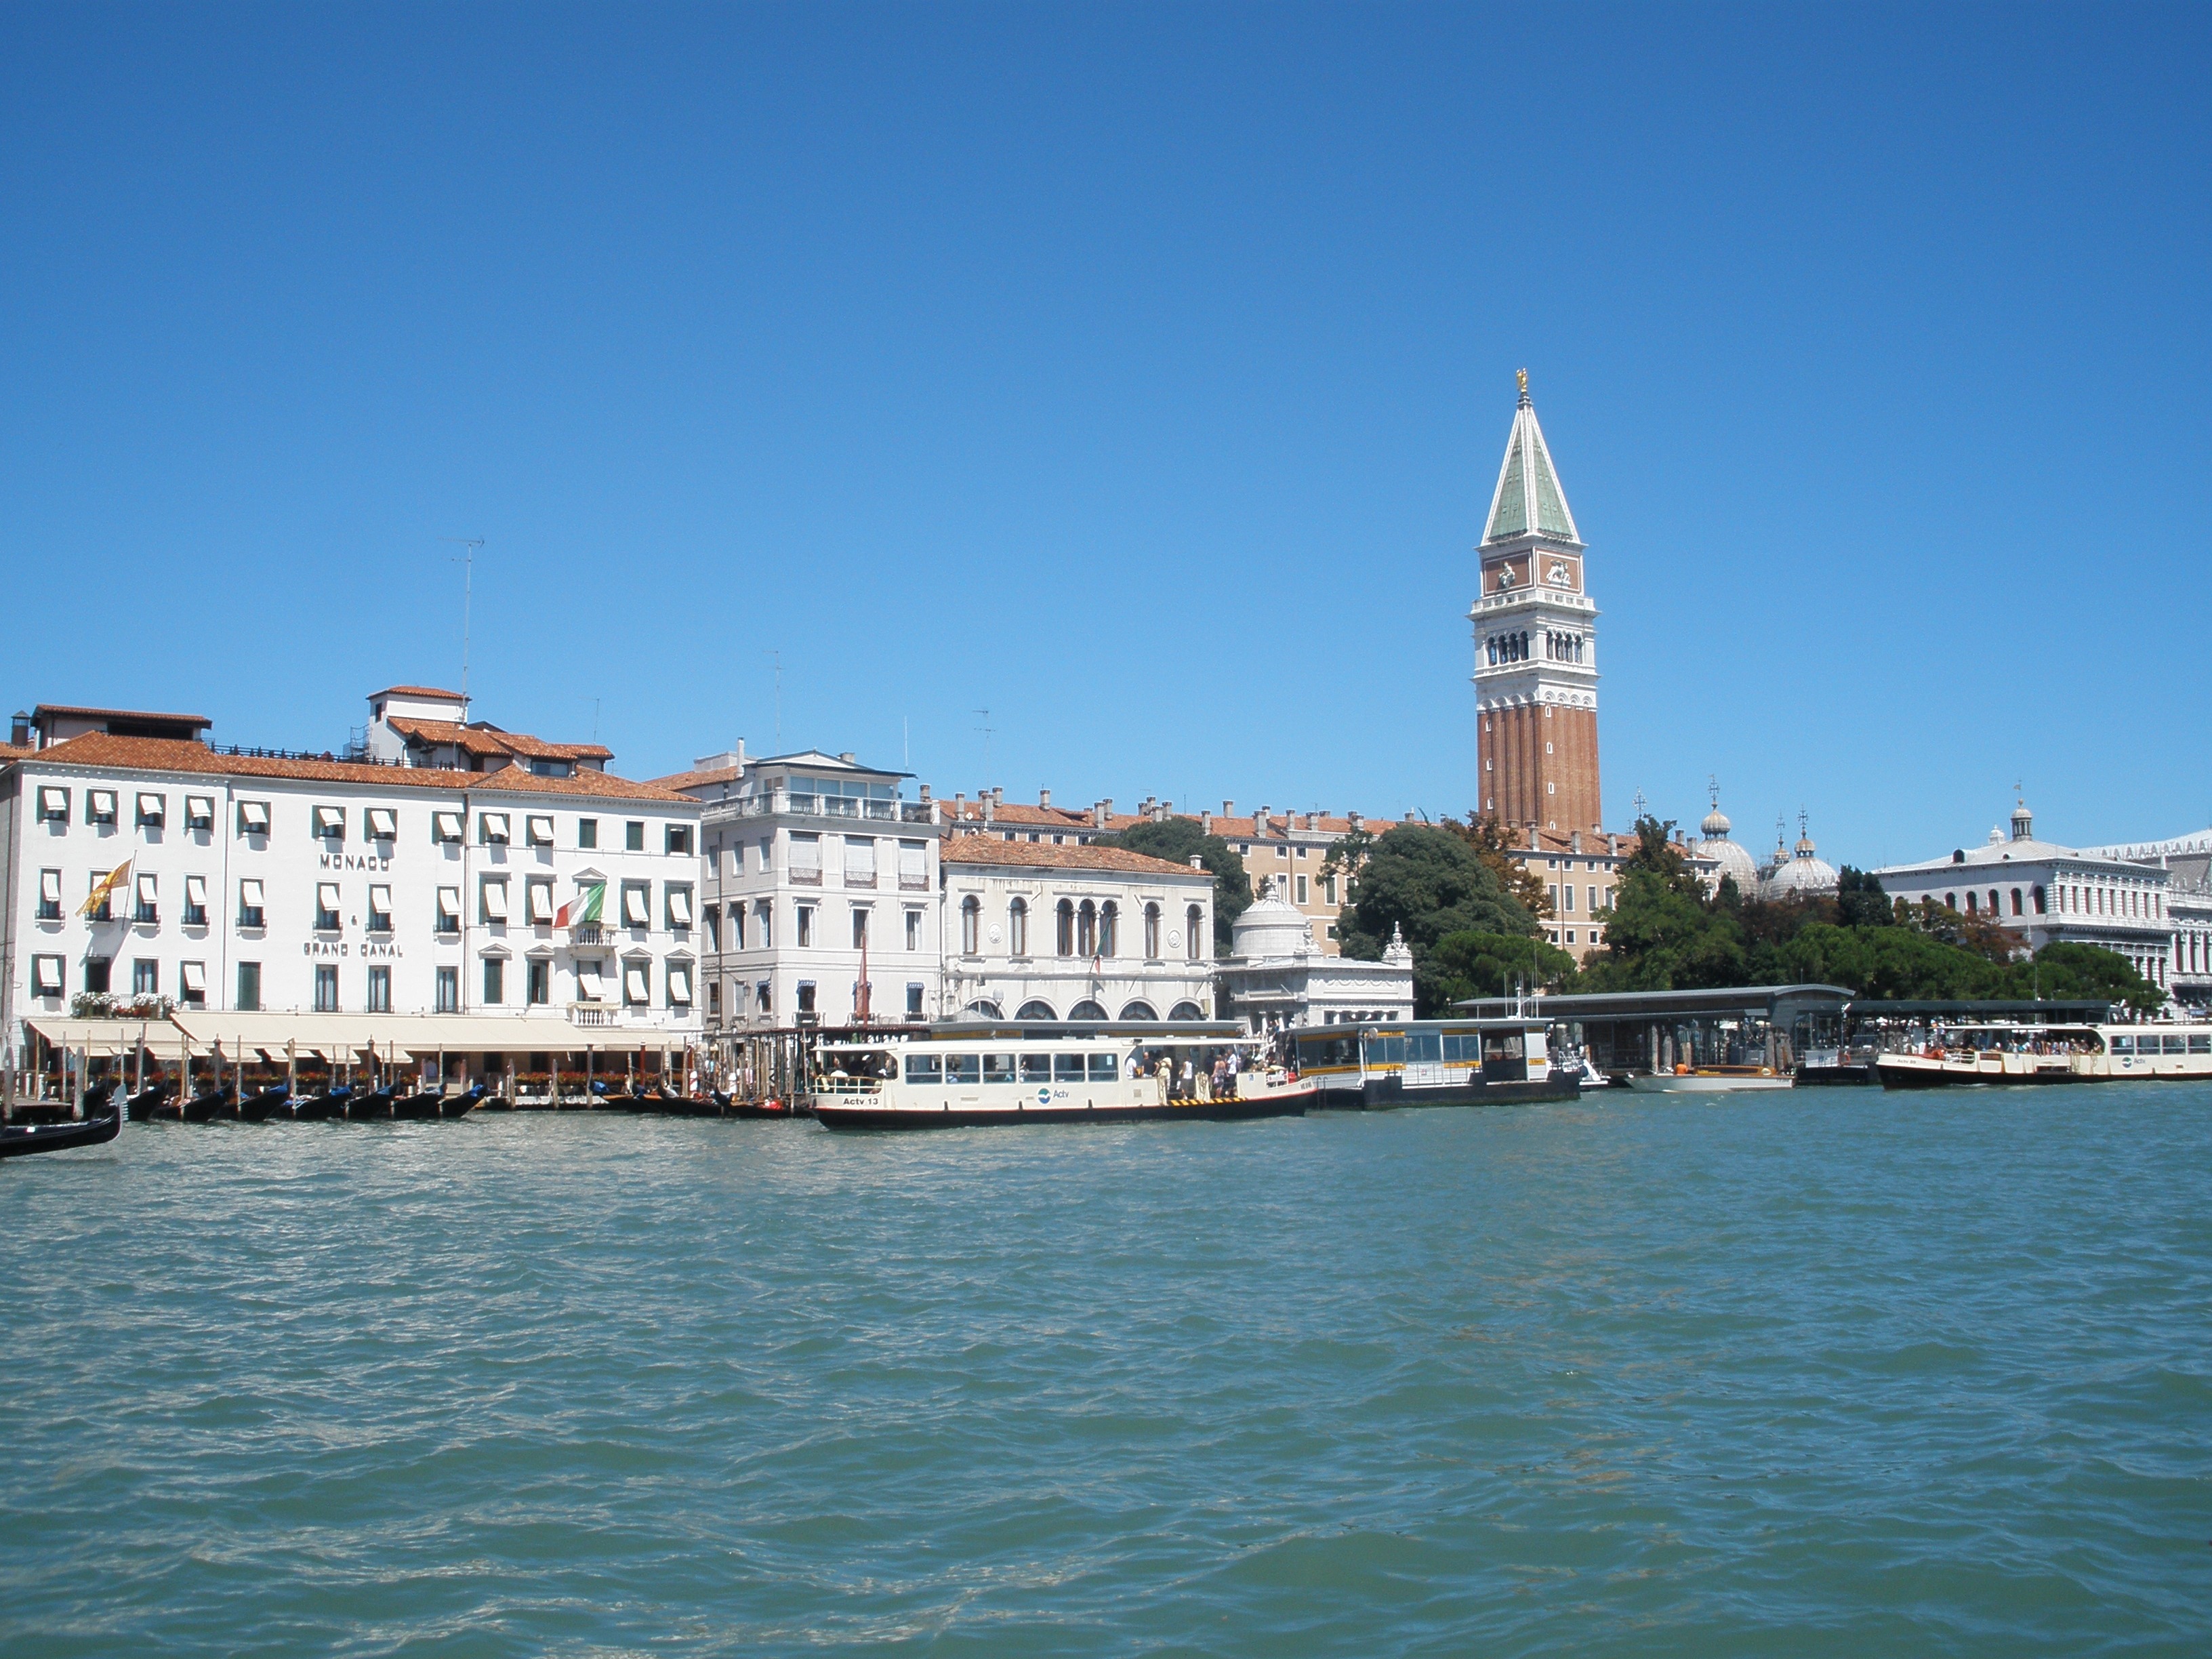
sea, water, sky, boat, skyline, town, building, palace, city, river, canal, daytime, tower, italy, facade, harbor, venice, port, tourism, waterway, bell tower, ferry, channel, watercraft, town on the river, passenger ship, small venice, water transportation